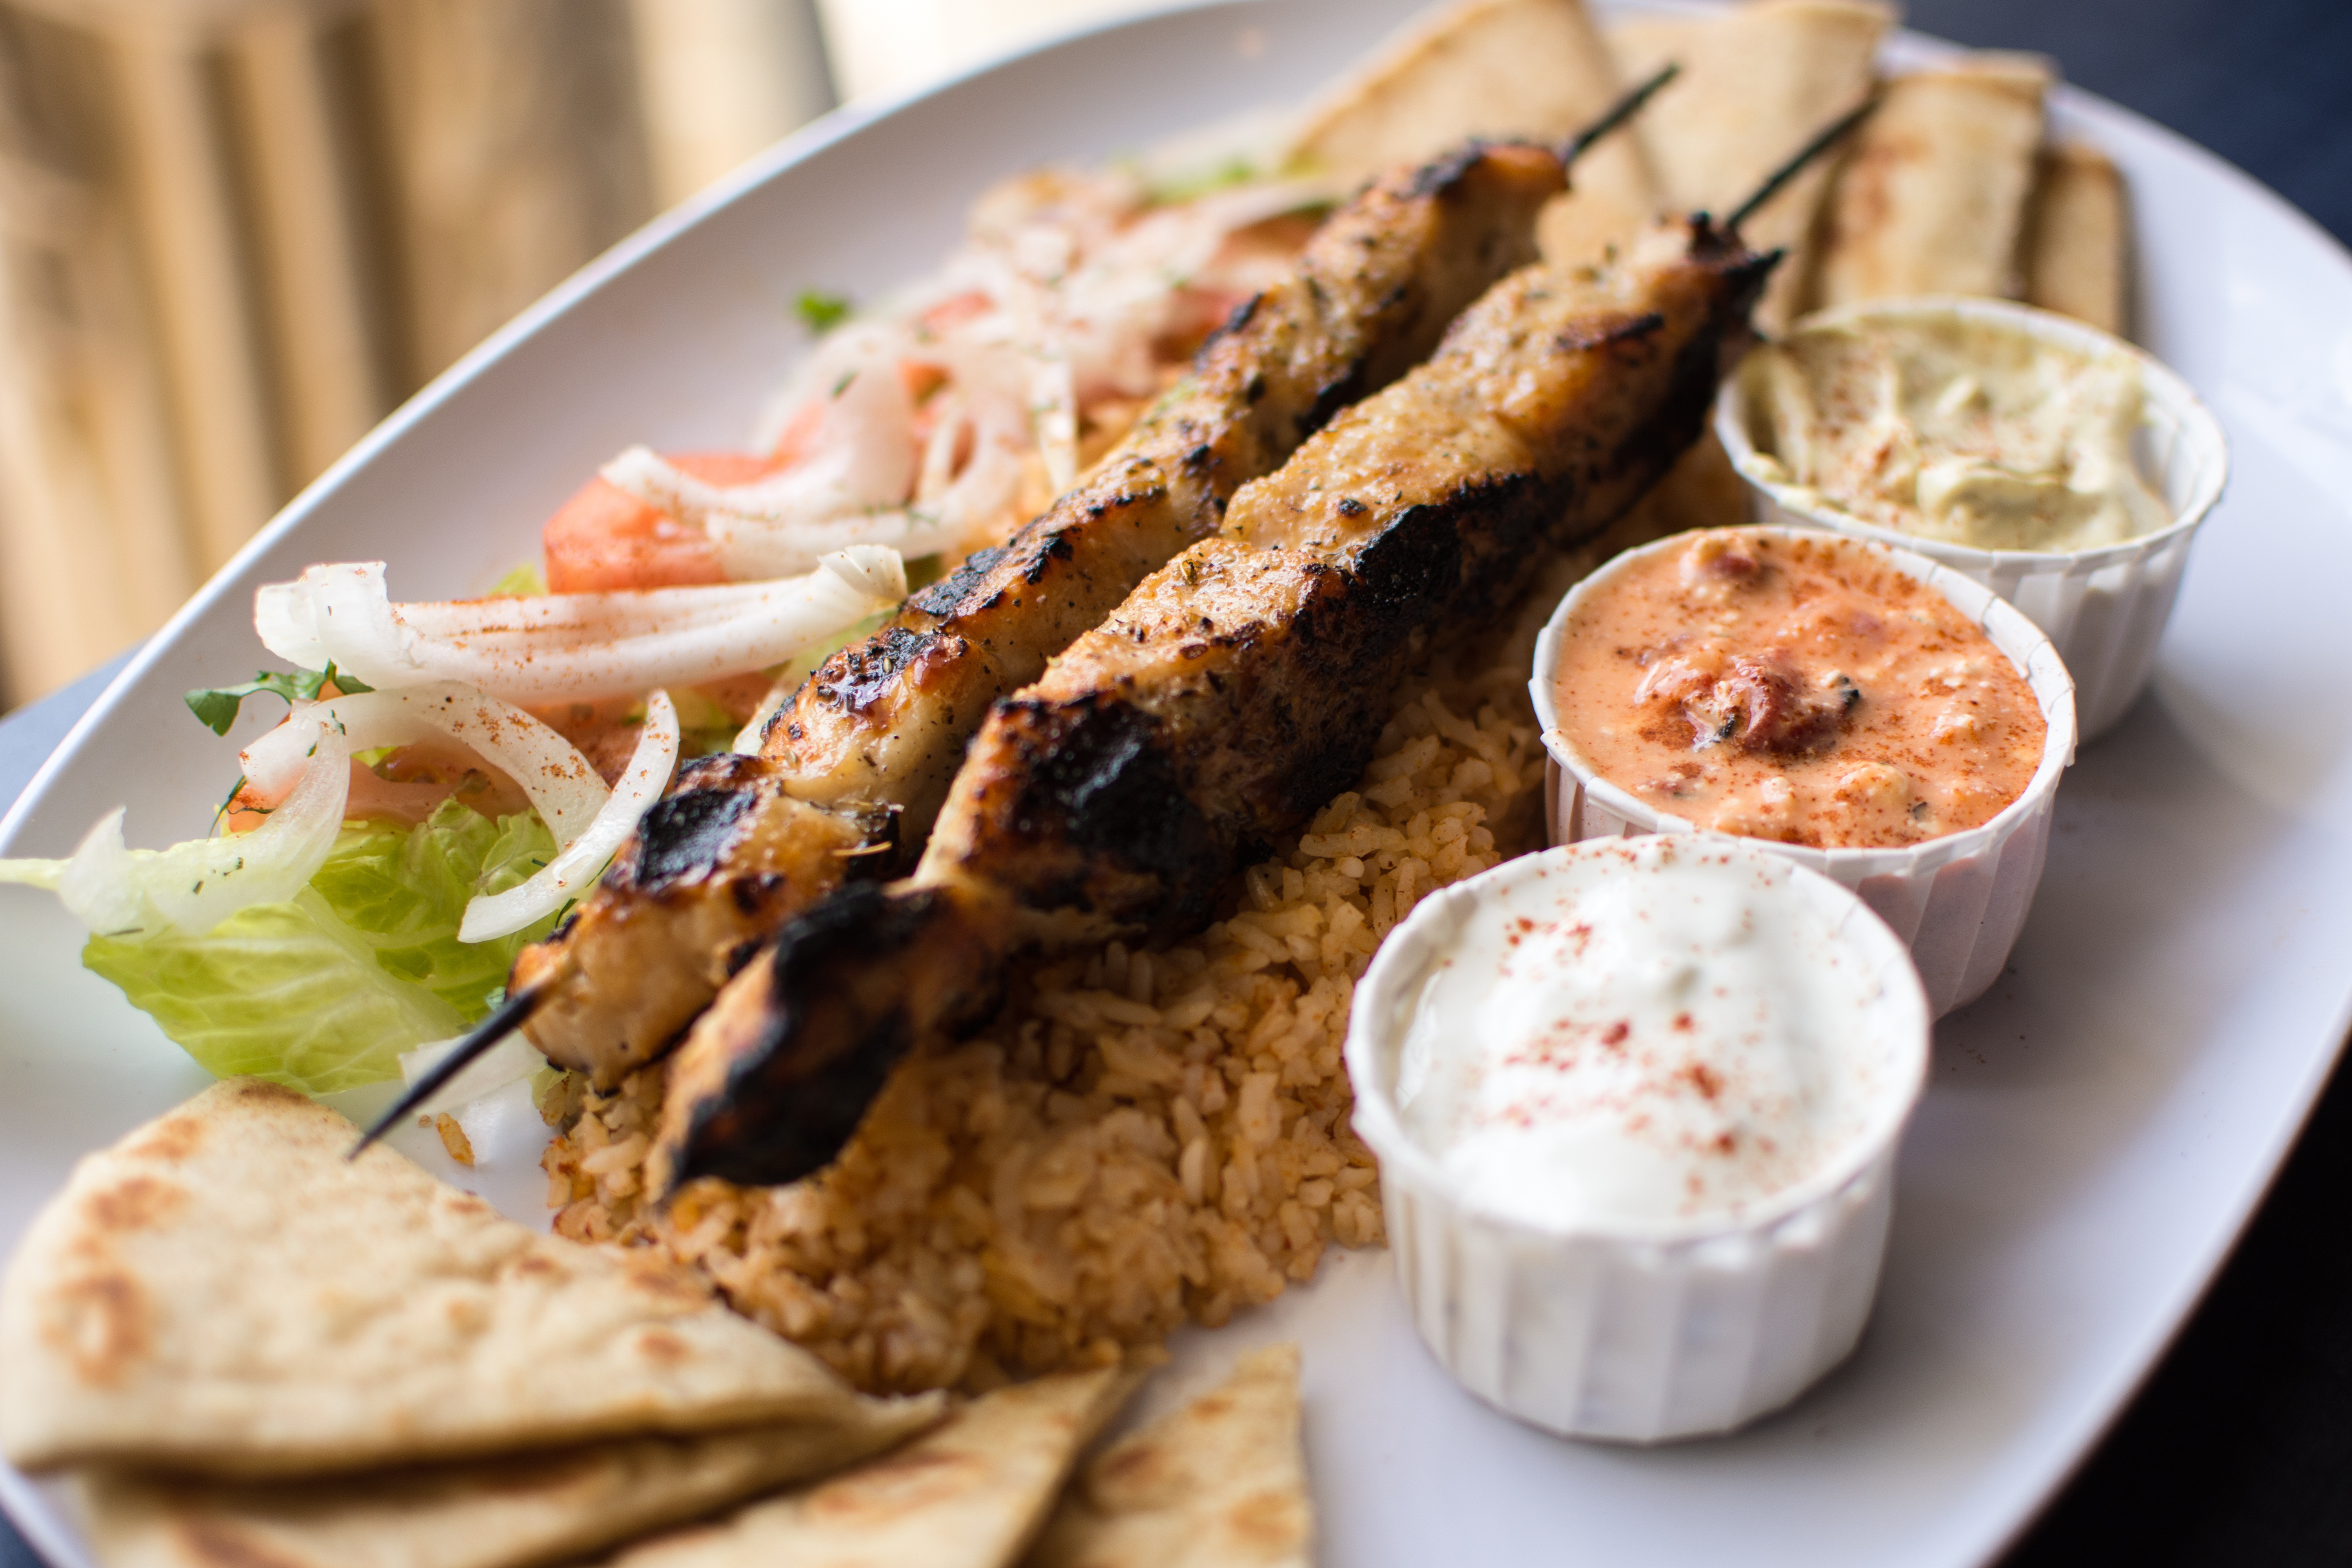
dish, meal, food, produce, breakfast, meat, lunch, cuisine, asian food, souvlaki, authentic greek, greek food, mezes